Brighton Bypass

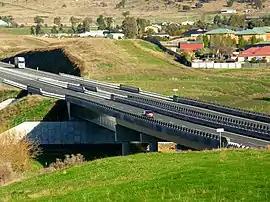

The Brighton Bypass is a A$191 million north/south bypass of the Midland Highway diverting traffic away from the northern Hobart satellite suburbs of Brighton and Pontville. Construction of the 9.5 km federally funded dual carriageway started in April 2009, and was opened on 12 November 2012.